Mashhad

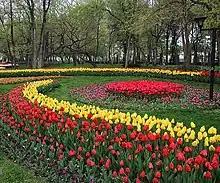
Mashhad Mellat Zana Park

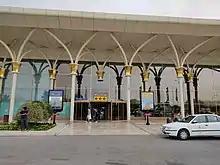
Domestic Flights Terminal of Mashhad International Airport

Apart from Imam Reza shrine, there are a number of parks, the tombs of historical celebrities in nearby Tus and Nishapur, the tomb of Nader Shah and Koohsangi park. The Koohestan Park-e-Shadi Complex includes a zoo, where wild animals are kept. It is also home to the Mashhad Airbase (formerly Imam Reza airbase), jointly a military installation housing Mirage aircraft, and a civilian international airport. Khurshid castle, Vakil Abad Park, Miniature Park, Professor Bazima Science Park, Astan Quds Razavi Museum, Keshti Dome, Harunieh Dome, Bird Garden, Anthropology Museum or Mehdi Qolibek Bath, Mellat Park, Naderi Museum and Bread Museum They are other sightseeing centers of Mashhad.